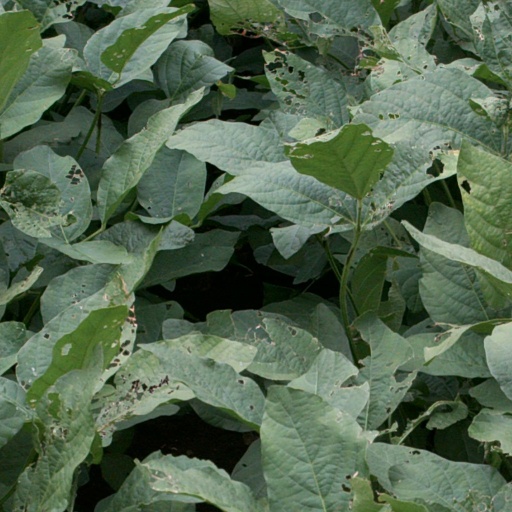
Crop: soybean